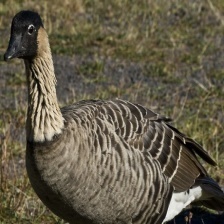
Species: HAWAIIAN GOOSE
Scientific name: BRANTA SANDVICENSIS
ImageNet parent category: goose